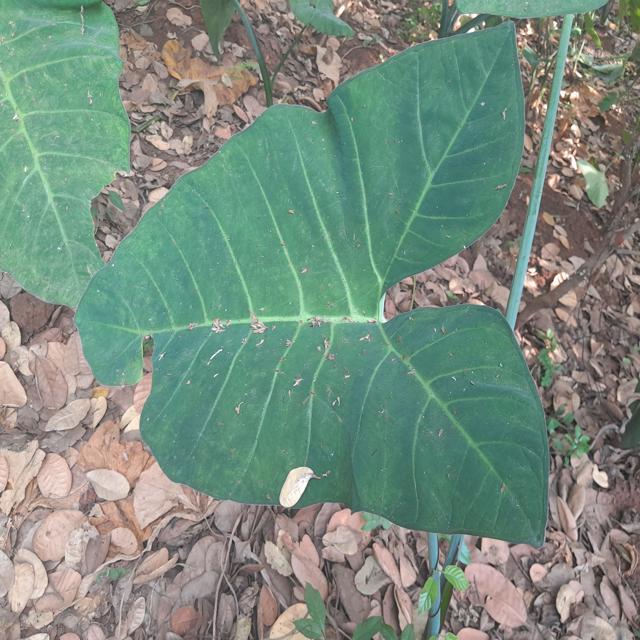
Label: Healthy